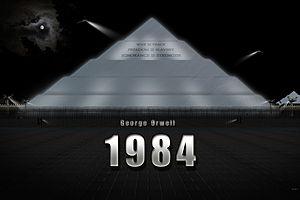
Photomontage représentant le ministère de la Vérité (en), l'un des lieux du roman de Georges Orwell 1984. Je me suis basé sur les passages suivants: ""The Ministry of Truth [...] was an enormous pyramidal structure of glittering white concrete, soaring up, terrace after terrace, 300 metres into the air. From where Winston stood it was just possible to read, picked out on its white face in elegant lettering, the three slogans of the Party: WAR IS PEACE FREEDOM IS SLAVERY IGNORANCE IS STRENGTH"" Il utilise plusieurs fichiers sous licence libre (attribution parfois nécessaire): Pavés02.JPG de M0tty Moon Marki 19032011 2.JPG de Crusier Walter Pyramid.jpg de Bernie58 GIS desertica.JPG de DoppioM 2june2006 135.jpg de Jollyroger 2june2006 020.jpg de Jollyroger Police helicopter.JPG de Lacen US Mexico border surveillance.jpg, du domaine public US-Mexico border fence.jpg, du domaine public"
En linguistique et en anthropologie, l’hypothèse de Sapir-Whorf soutient que les représentations mentales dépendent des catégories linguistiques, autrement dit que la façon dont on perçoit le monde dépend du langage. Cette forme de relativisme culturel et de déterminisme linguistique a été développée par l'anthropologue américain Edward Sapir puis défendue de façon radicale par son élève, Benjamin Lee Whorf. Telle que formulée par ces auteurs, il ne s'agit pas à proprement parler d'une hypothèse scientifique mais plutôt d'une vision générale du rôle du langage dans la pensée que Whorf illustre à travers l'exemple des noms de la neige en esquimau qui disposerait, selon lui, de trois mots pour désigner la neige là où l'anglais n'en aurait qu'un seul si bien que « pour un esquimau, ce terme générique [snow] serait pratiquement impensable ».
1984 est le plus célèbre roman de George Orwell, publié en 1949.